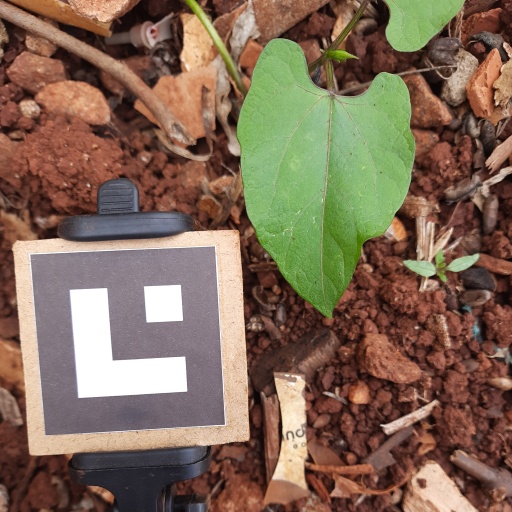
Observations: wavy surface, no eating holes, under shade